Typhoon Utor

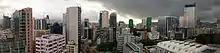
Typhoon Utor over Hong Kong on 14 August

The Chinese bulk carrier "Trans Summer" sank some southwest of Hong Kong after having been caught in the typhoon. Twenty-one members of the crew were saved.